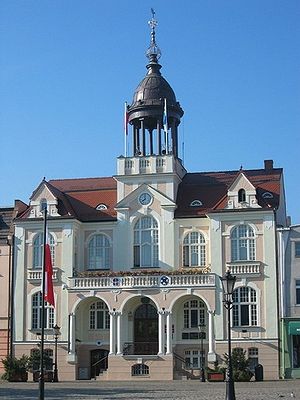
Wejherowo
Wejherowo er en by i det nordlige Polen, i voivodskabet Pomorskie. Byen blev grundlagt i 1643.